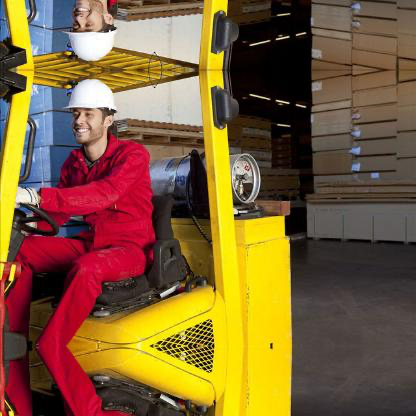
Objects in the image:
label: helmet
label: helmet